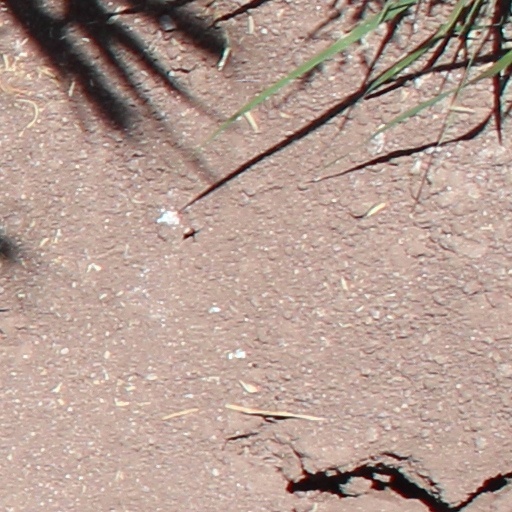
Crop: wheat